Safety (gridiron football score)

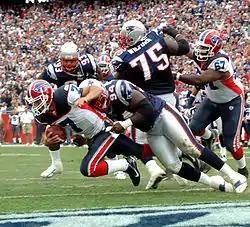
Buffalo Bills quarterback J. P. Losman is tackled by New England Patriots defensive lineman Ty Warren. Because Losman was tackled behind his own goal line, this play resulted in a safety for New England.

In gridiron football, the safety (American football) or safety touch (Canadian football) is a scoring play that results in two points being awarded to the scoring team. Safeties can be scored in a number of ways, such as when a ball carrier is tackled in his own end zone or when a foul is committed by the offense in its own end zone. After a safety is scored in American football, the ball is kicked off to the team that scored the safety from the 20-yard line; in Canadian football, the scoring team also has the options of taking control of the ball at its own 35-yard line or kicking off the ball, also at its own 35-yard line. The ability of the scoring team to receive the ball through a kickoff differs from the touchdown and field goal, which require the scoring team to kick the ball off to the scored-upon team. Despite being of relatively low point value, safeties can have a significant impact on the result of games, and Brian Burke of Advanced NFL Stats estimated that safeties have a greater abstract value than field goals, despite being worth a point less, due to the field position and reclaimed possession gained off the safety kick.